2012 FedEx 400

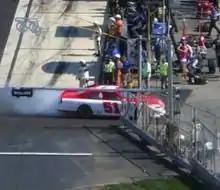
Kurt Busch drives his car to the garage after an engine failure.

Nine laps later, Johnson moved past Martin to take the first position. By the 91st lap, Johnson expanded his lead to one second over Martin. Six laps later, Kenseth moved to the third position while Gordon moved to fourth. On lap 98, Regan Smith returned to the race after repairs to the damage sustained on the ninth lap to his car. Less than five laps later, Stephen Leicht and Reed Sorenson also returned to the race to gain positions and points (Sorenson's team trying to gain breathing room inside the Top 35, while Leicht was trying to get closer), while Johnson maintained a two-second lead over Martin. On the 109th lap, Juan Pablo Montoya returned to the race after sustaining damage to his car after the accident on lap nine. Three laps later, the second caution was given after David Reutimann's engine failed. On the lap 117 restart, Johnson led ahead of Martin, Kenseth, Kyle Busch, and Gordon. On the following lap, Kyle Busch passed Martin for the second position, as Johnson expanded his lead. By lap 132, Harvick had moved into the third position while Martin fell to the fifth position.